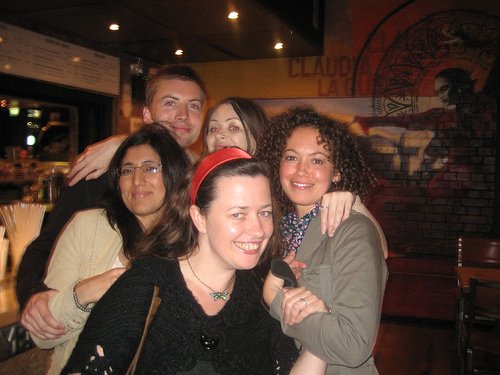
Label: not_food